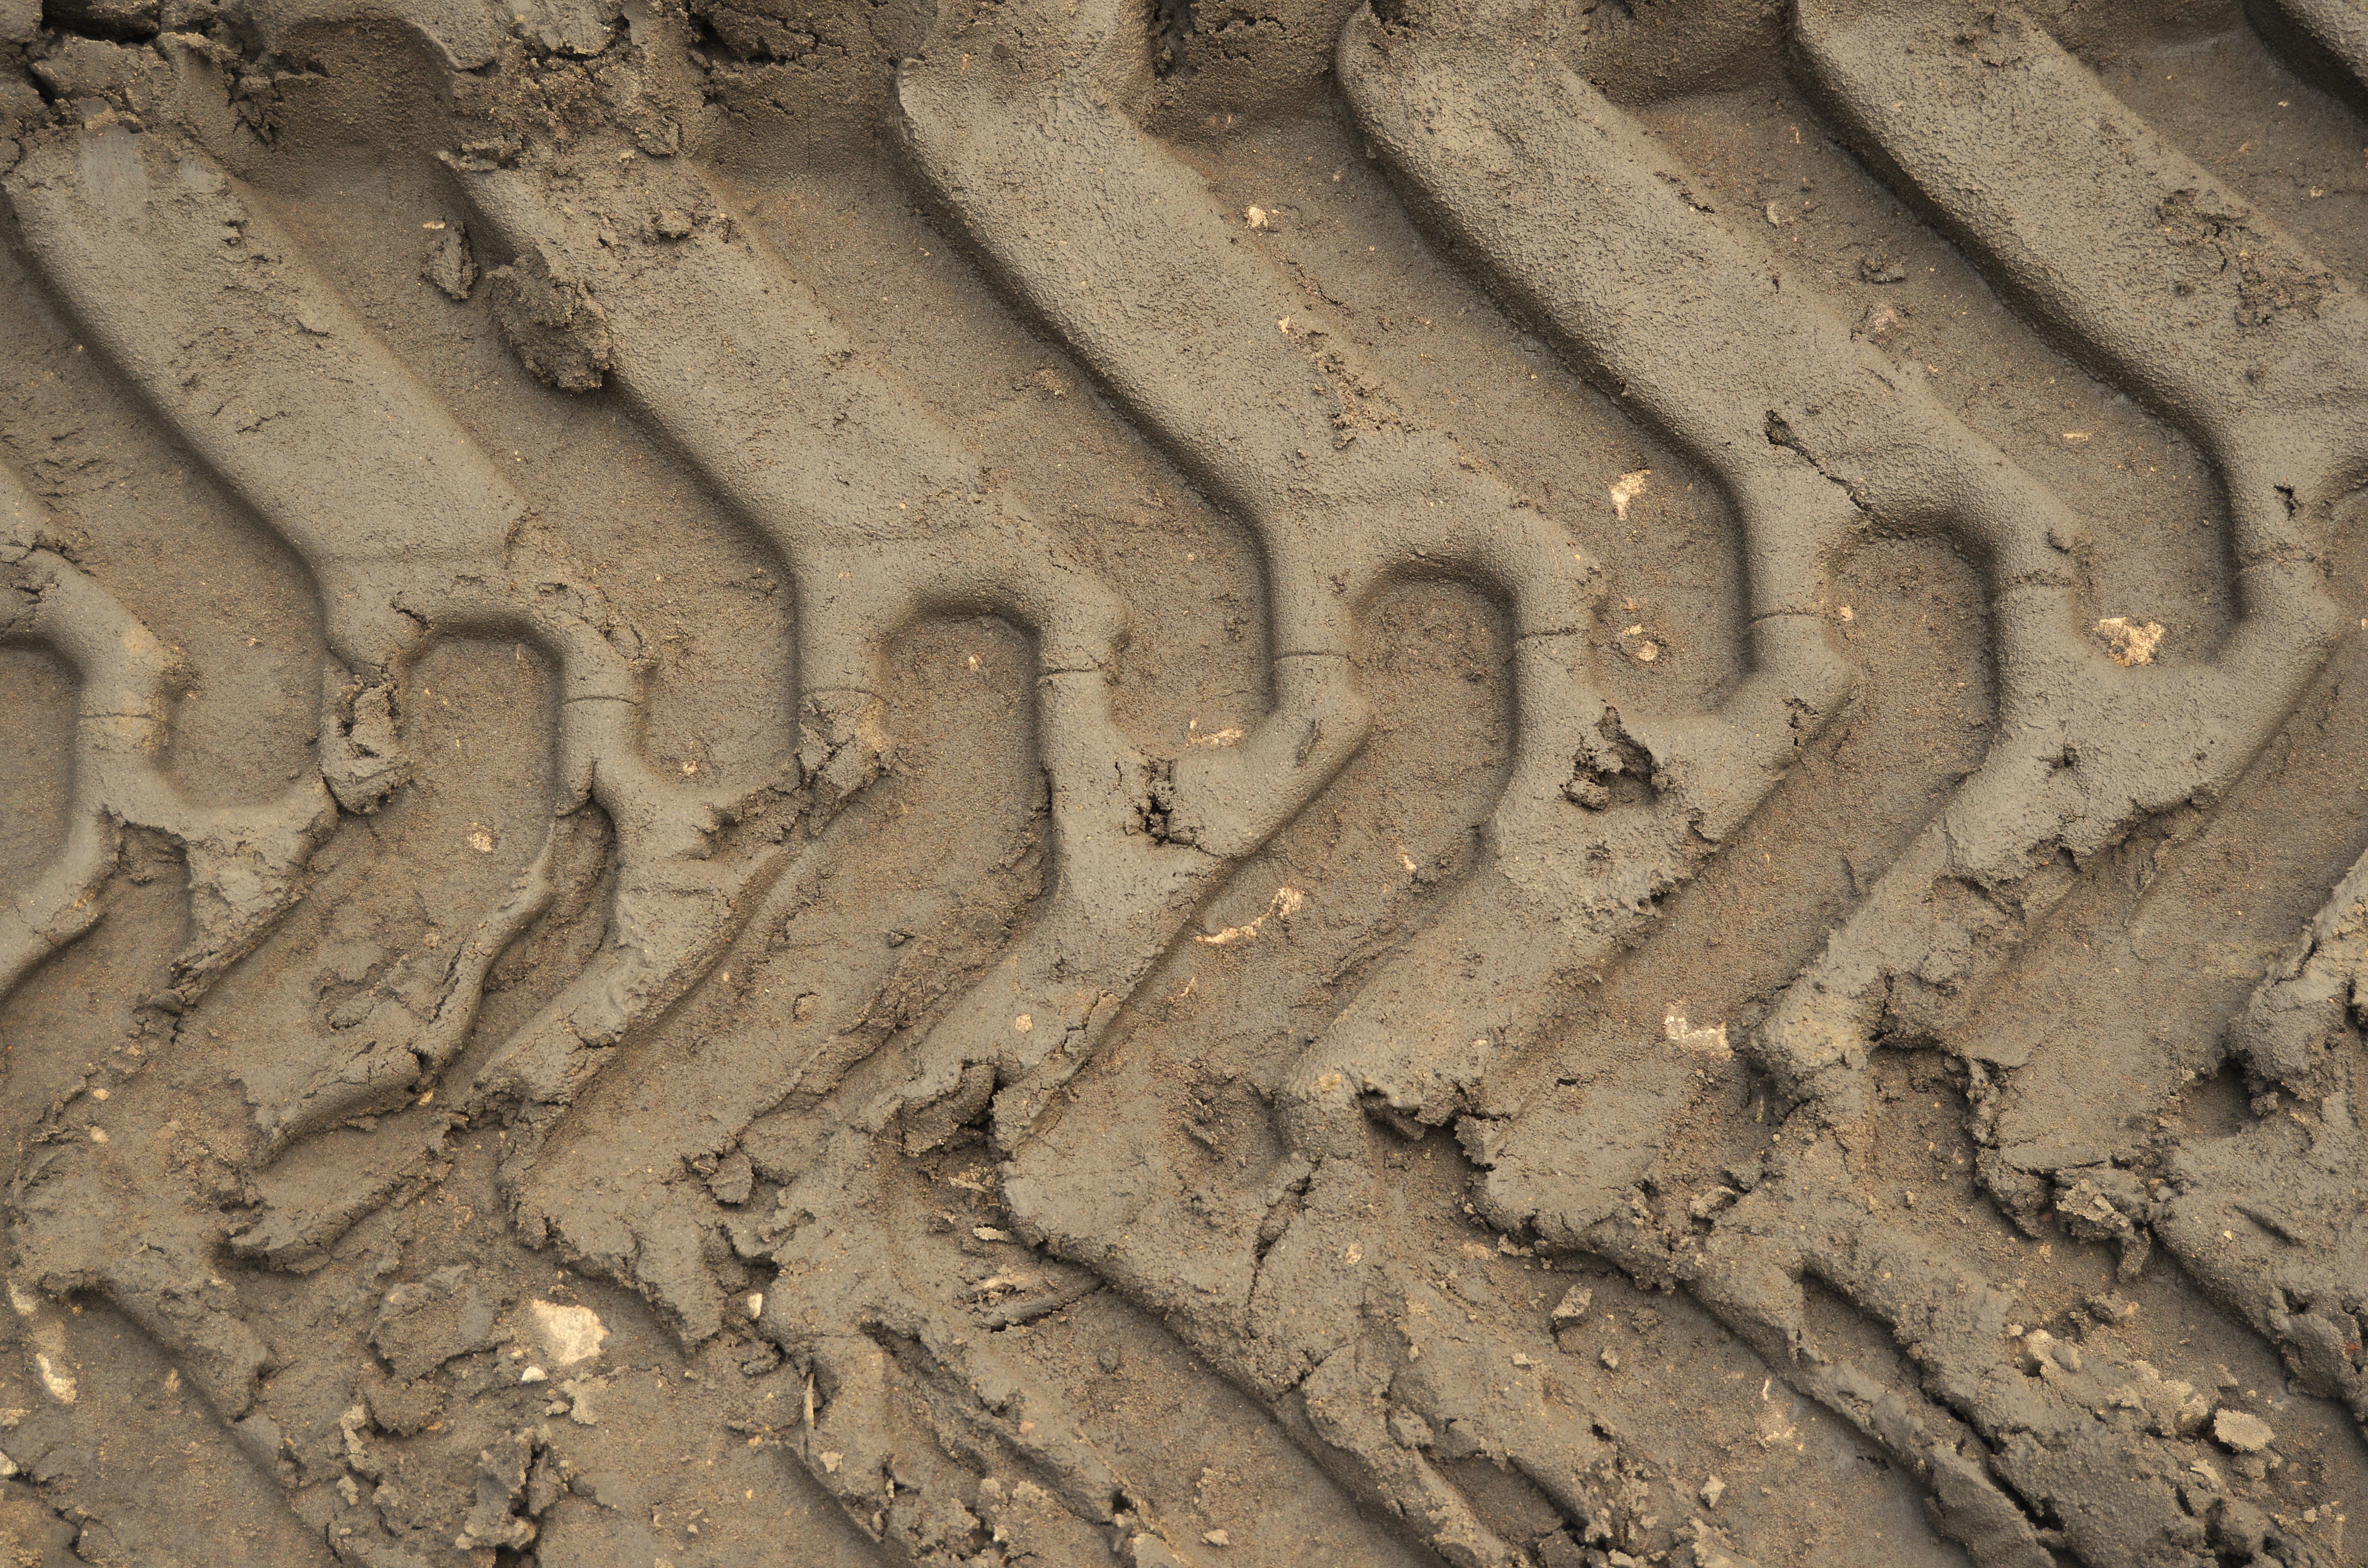
sand, rock, track, wall, mud, soil, material, tire, geology, temple, local, offroad, the background, archaeological site, ancient history